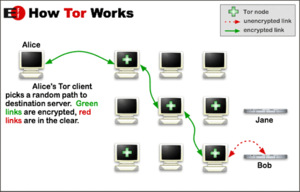
En informatique, un mix network, parfois appelé réseau de mélange est une famille de modes de routage favorisant l'anonymat par l'usage de serveurs intermédiaires multiples re-routant l'information sans avoir accès à celle-ci ni connaitre son origine ou sa destination finale.